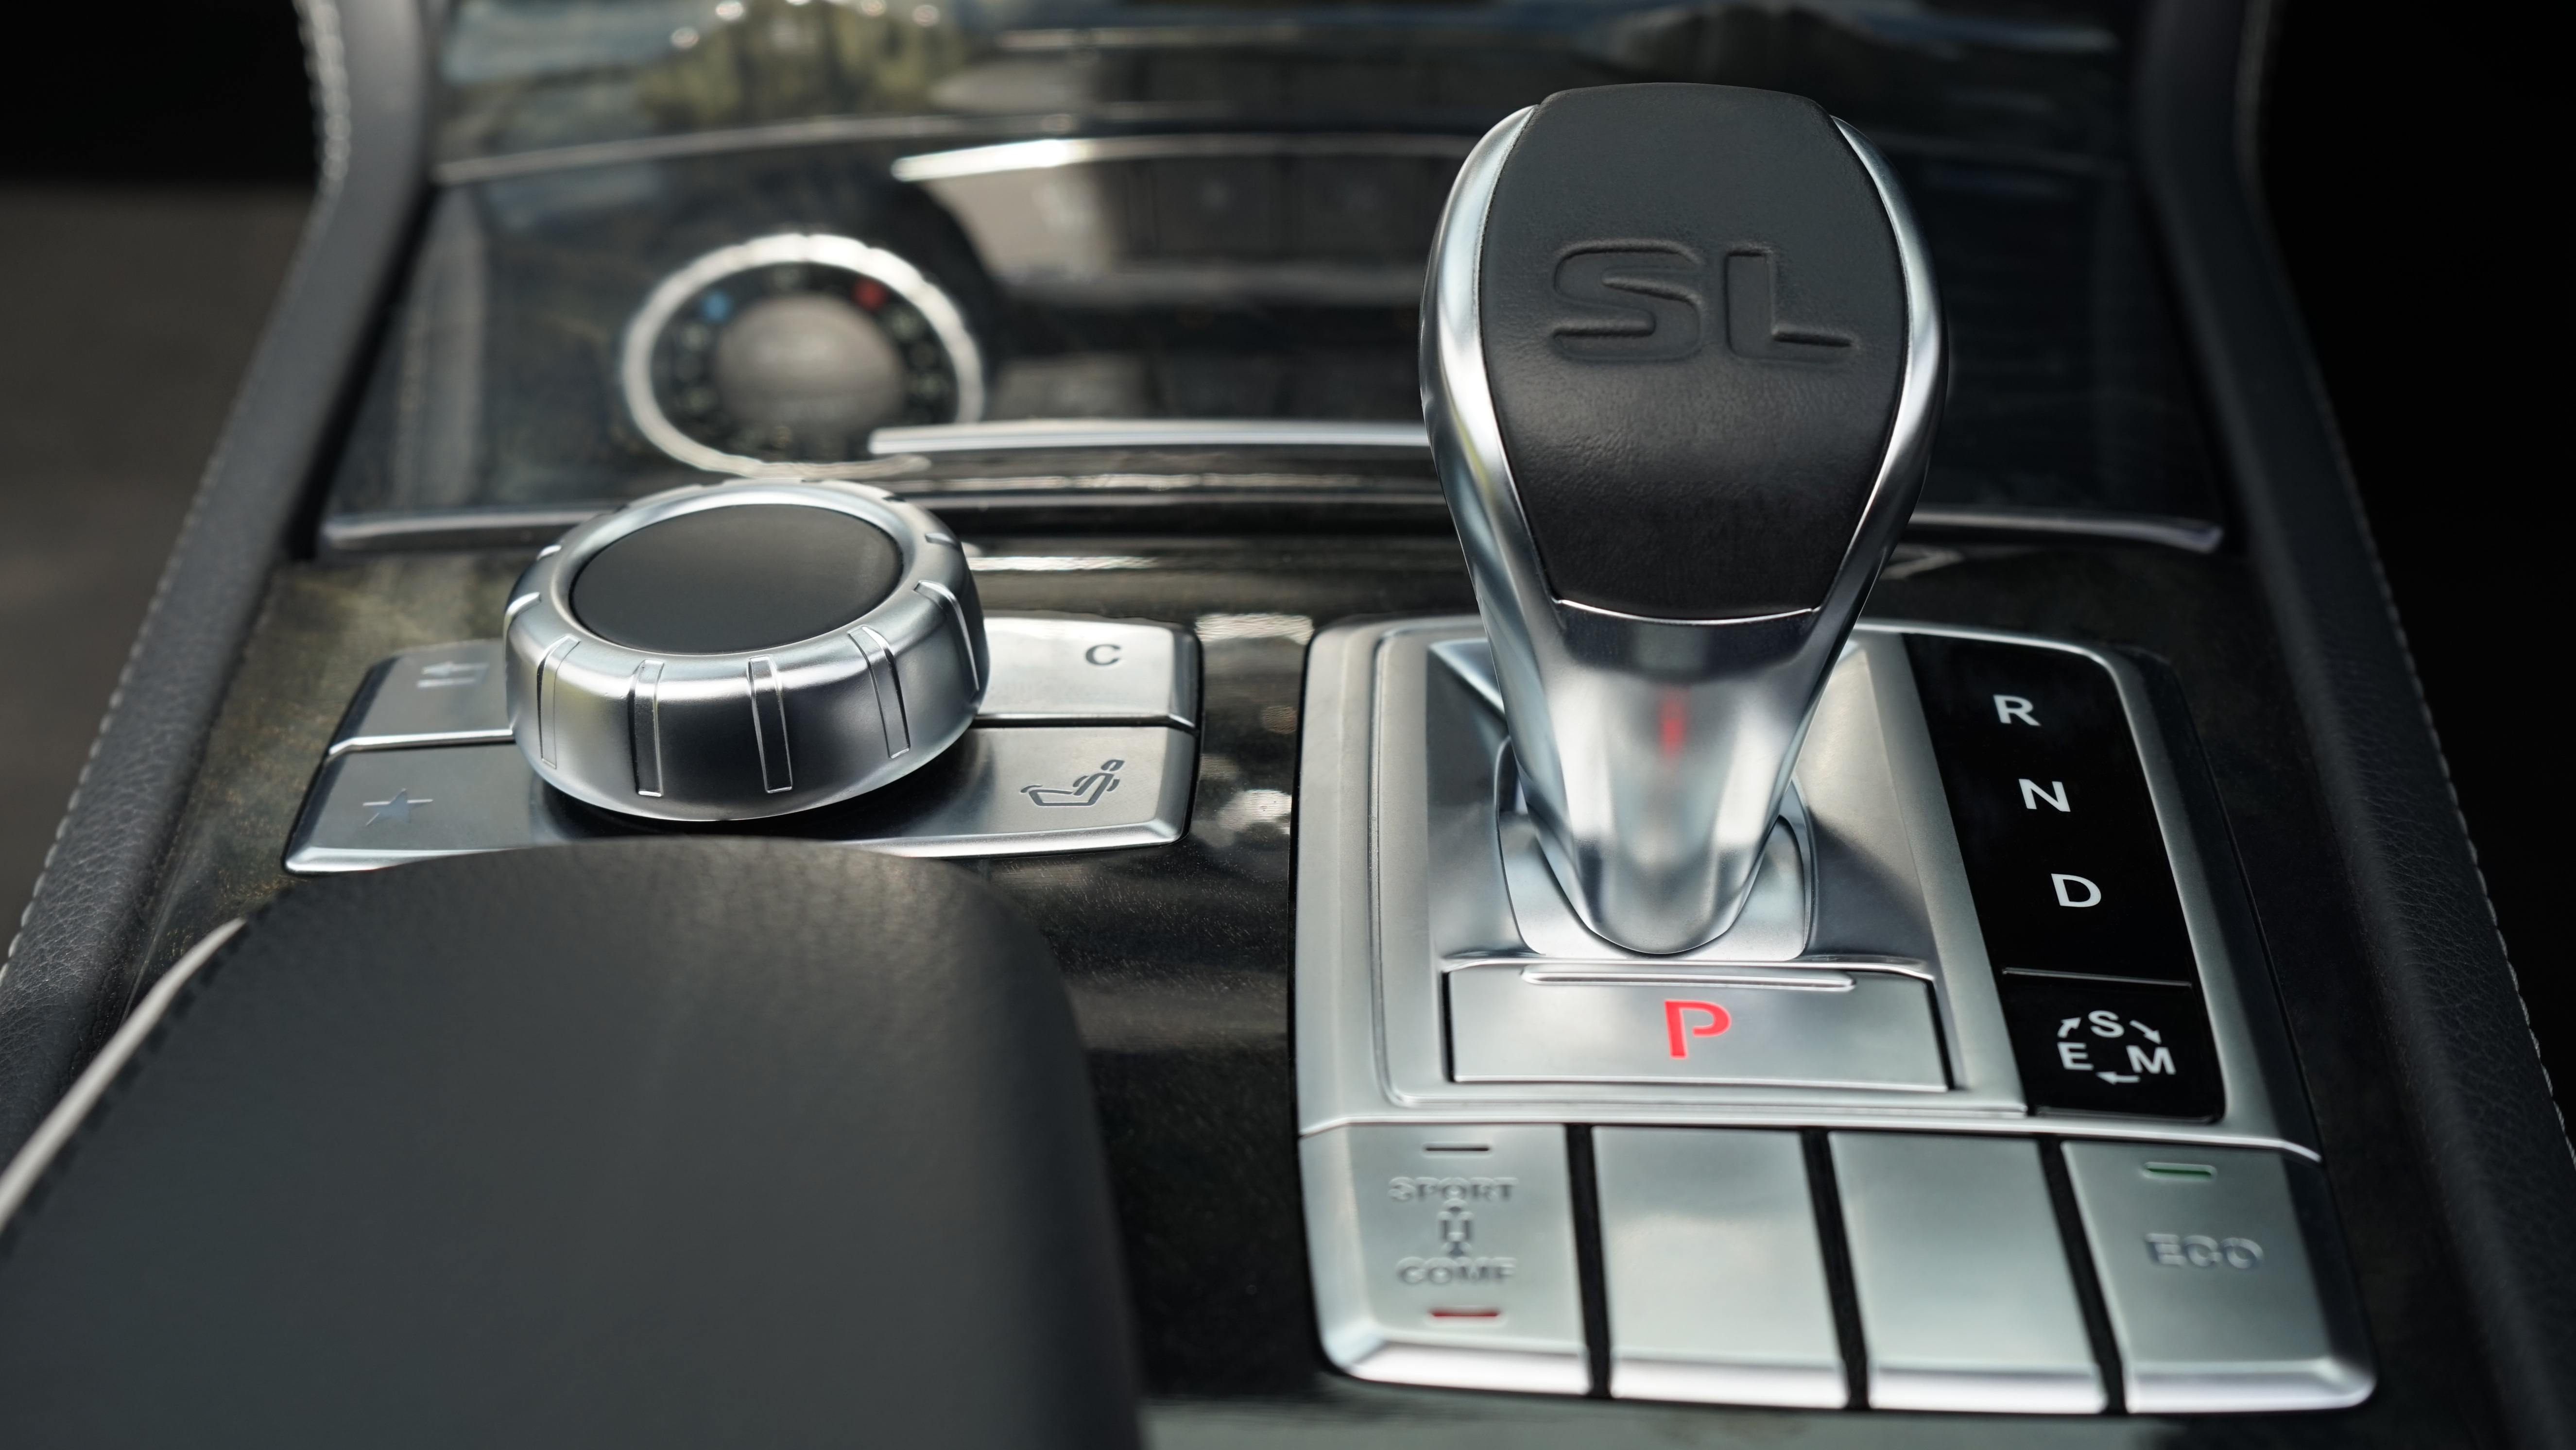
technology, leather, car, wheel, automobile, interior, transportation, transport, vehicle, equipment, gear, drive, metal, auto, machine, steering wheel, speed, dashboard, automotive, sports car, button, mechanism, car interior, supercar, power, chrome, luxury, design, silver, mechanical, sedan, control, bmw, shift, mercedes benz, metallic, settings, sport utility vehicle, sl350, land vehicle, automobile make, automotive exterior, automotive design, luxury vehicle, family car, executive car, sports sedan